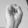
ASL letter: S